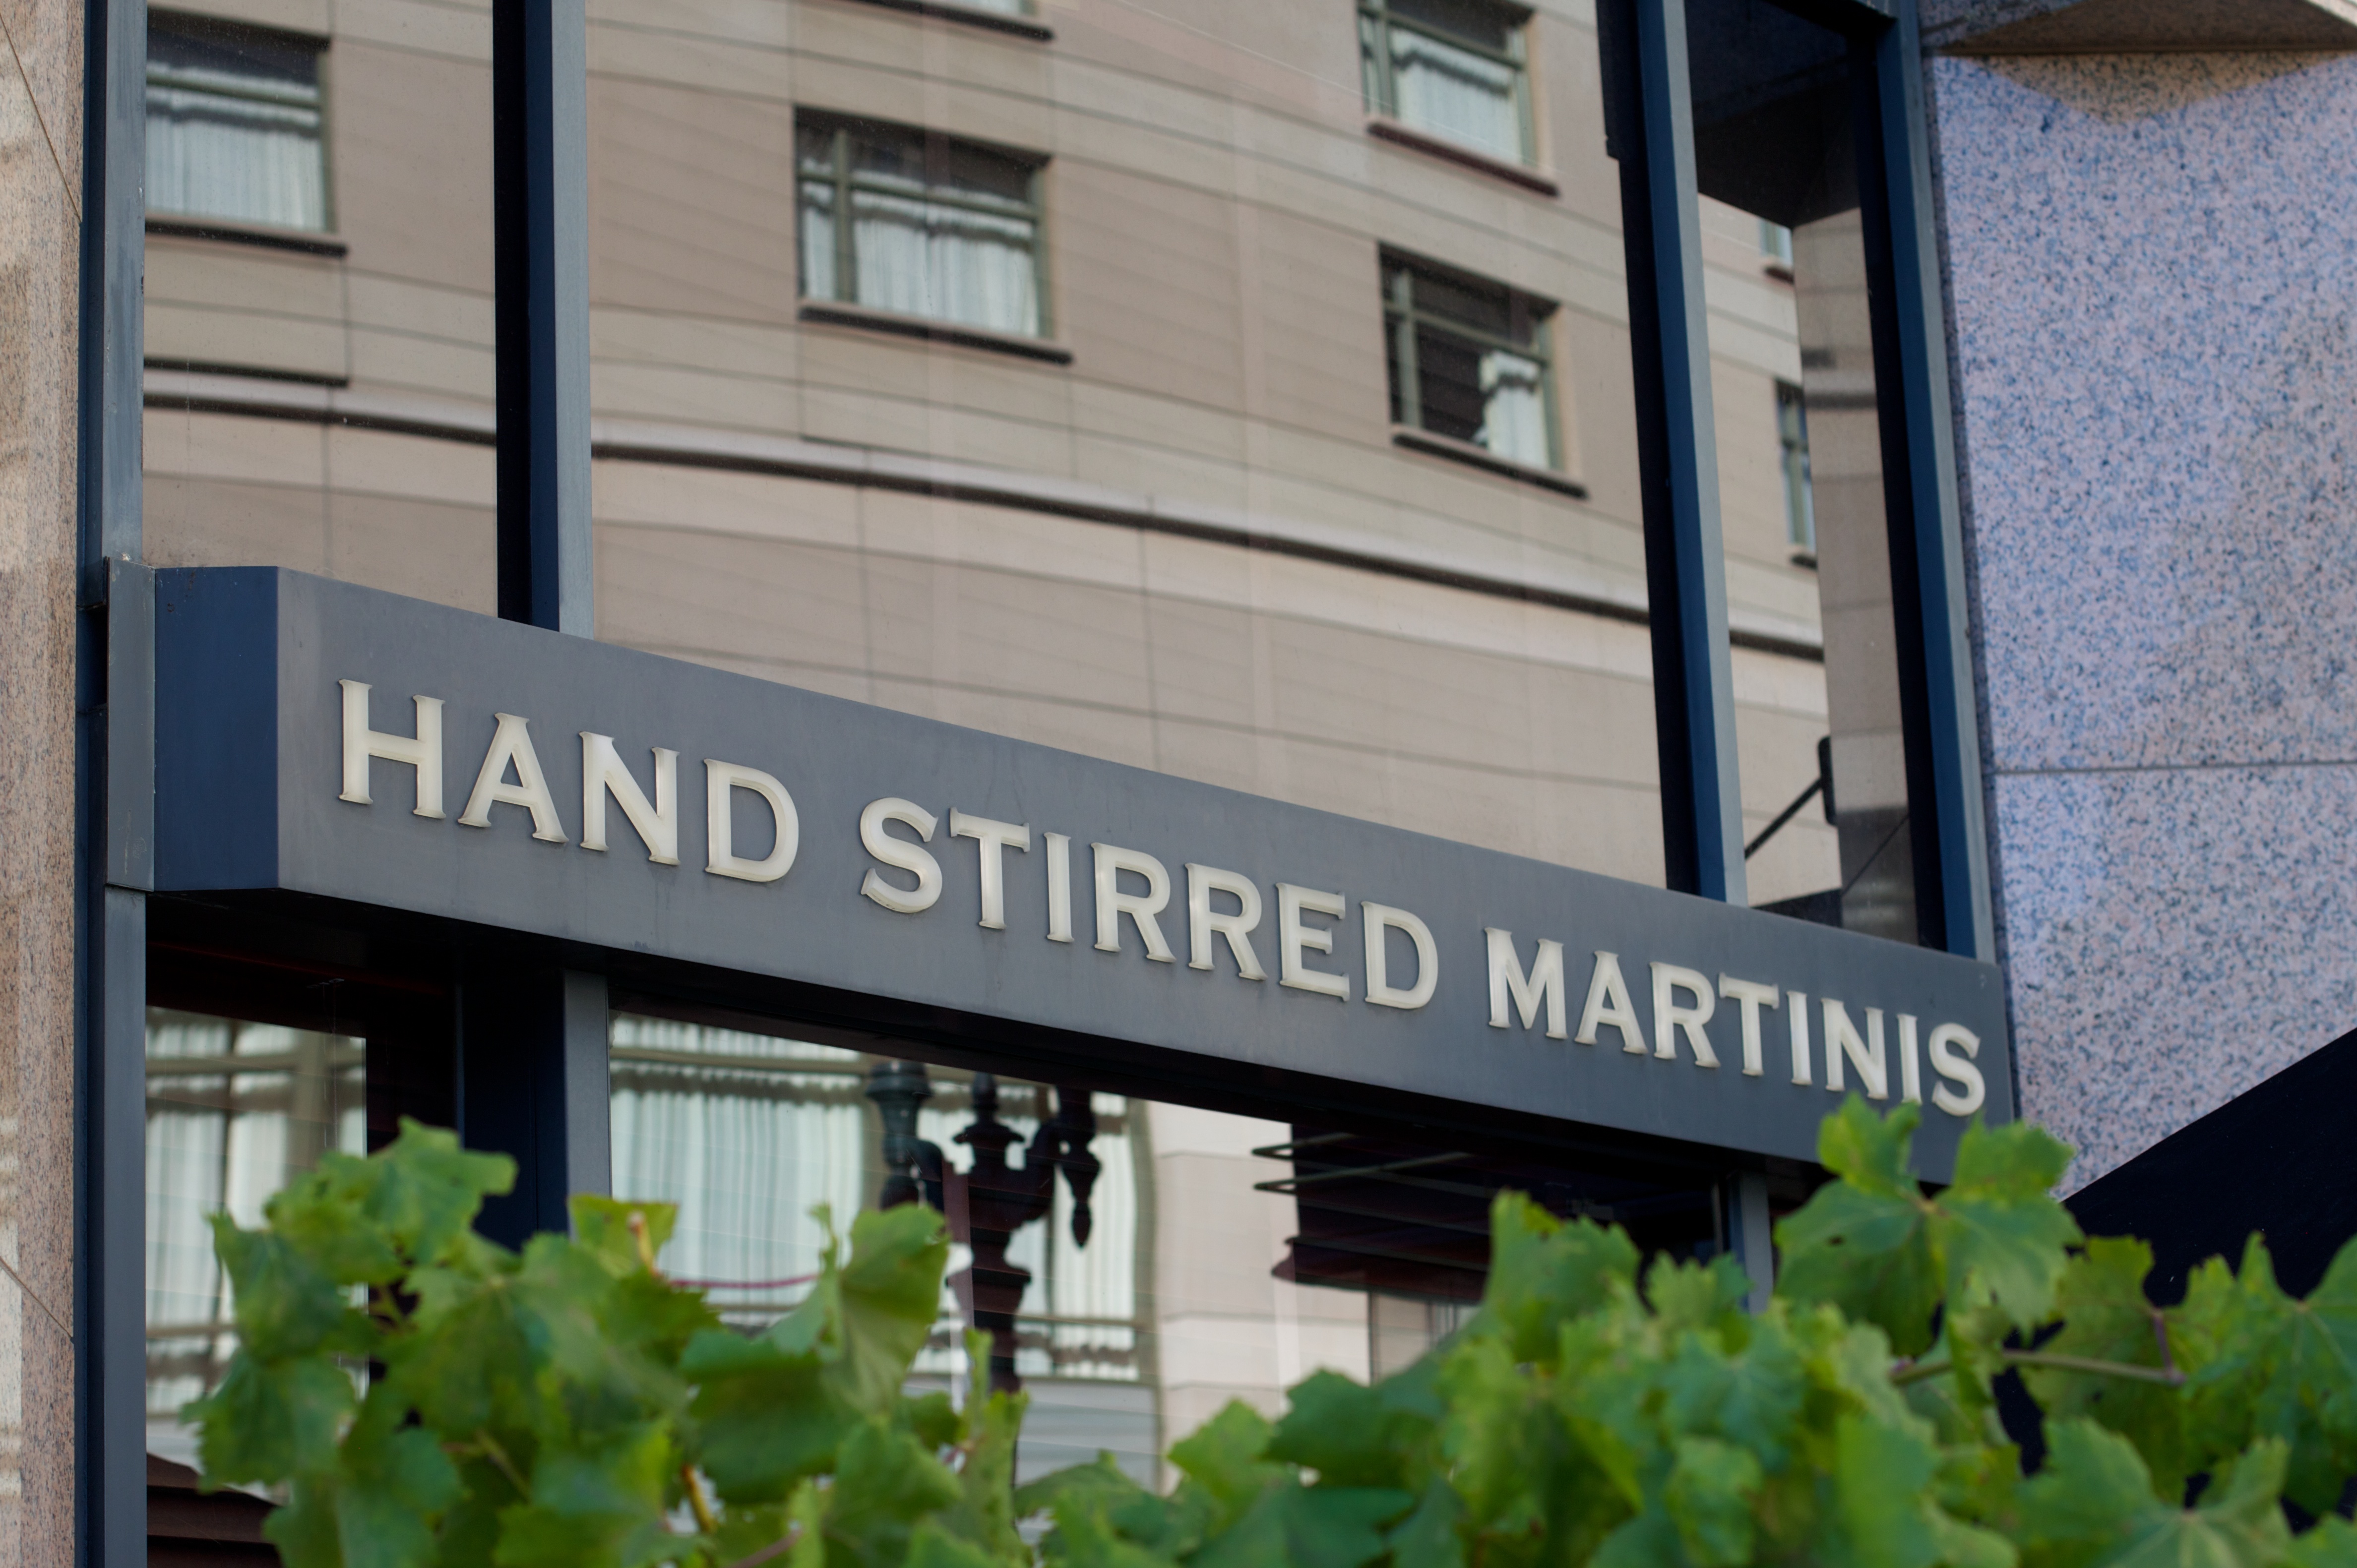
advertising, sign, facade, signage